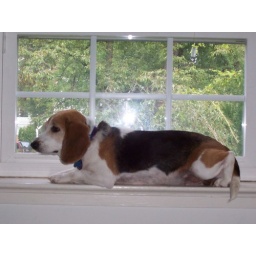
Annie the dog lounging in the window sill.